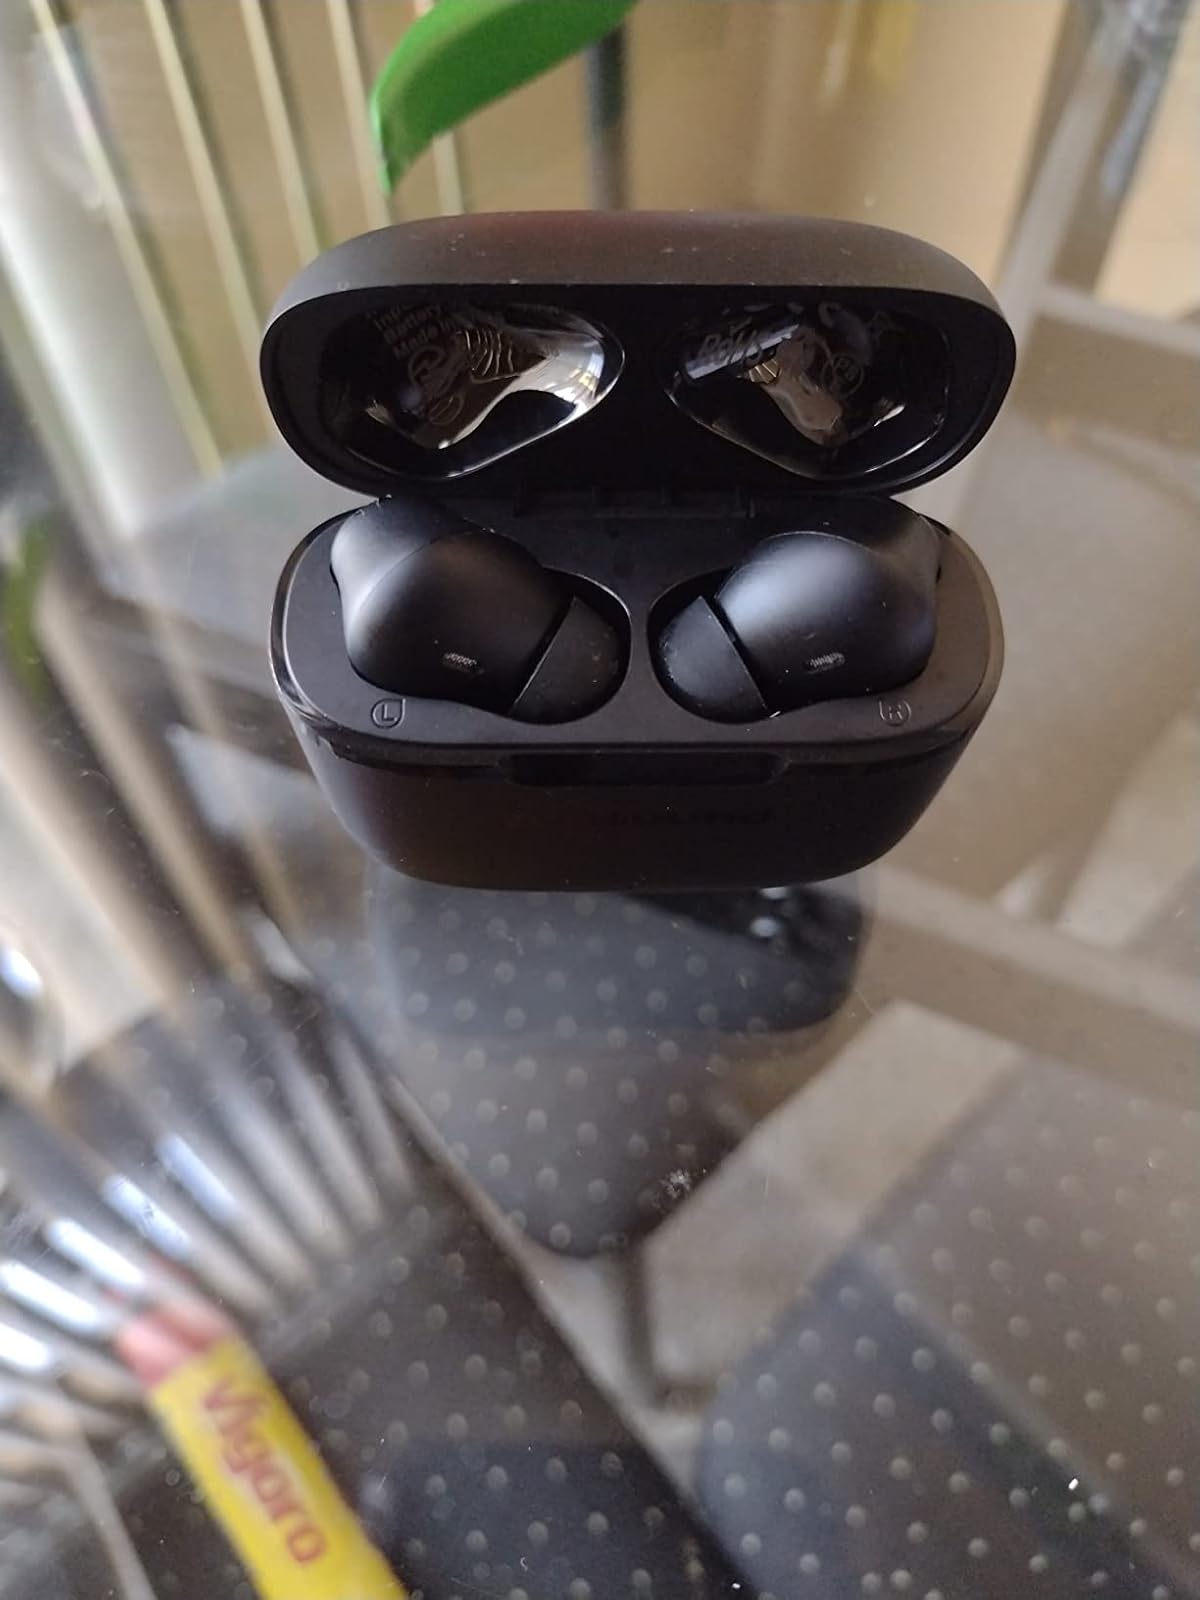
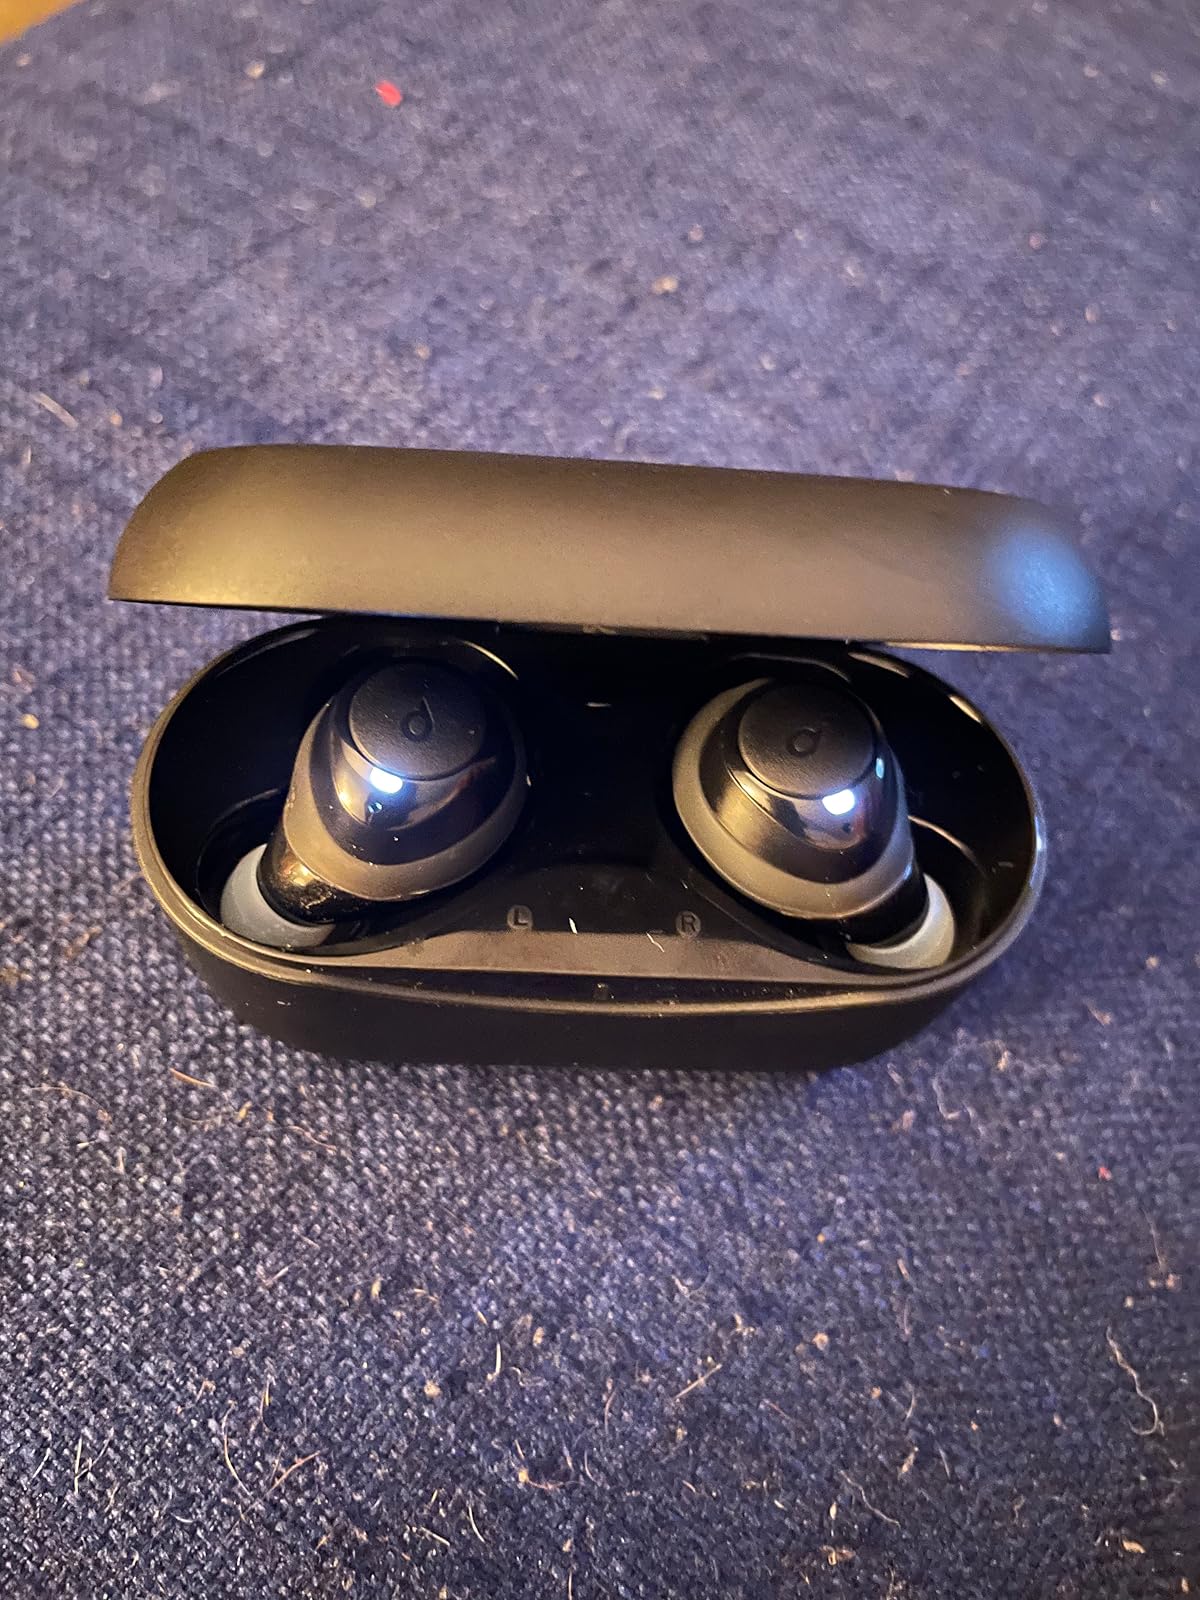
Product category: earbuds
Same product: no